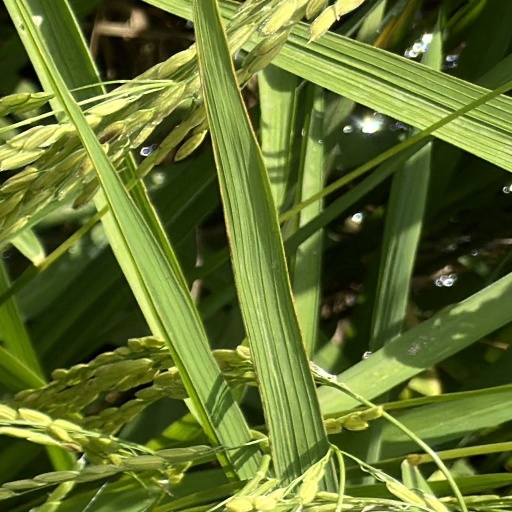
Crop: rice